Jacob D. Robida

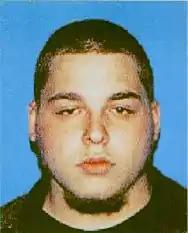

Jacob D. Robida (June13, 1987 – February5, 2006) was an American neo-Nazi and murderer. Robida attacked three patrons at a gay bar in New Bedford, Massachusetts on February2, 2006 before fleeing by vehicle to Charleston, West Virginia, where he picked up passenger Jennifer Rena Bailey and drove southwest. He was stopped for a traffic violation by Gassville, Arkansas police officer James W. Sell, whom Robida shot and killed before fleeing east. Robida lost control of his vehicle in Norfork, Arkansas shortly after running over a spike strip laid by police. He then engaged in a firefight with police, during which he fatally shot Bailey and then himself in the head.